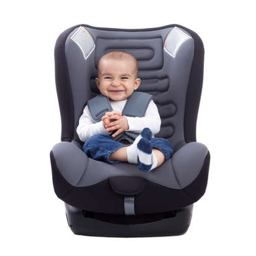
funny cute baby sitting in a car seat , isolated on white